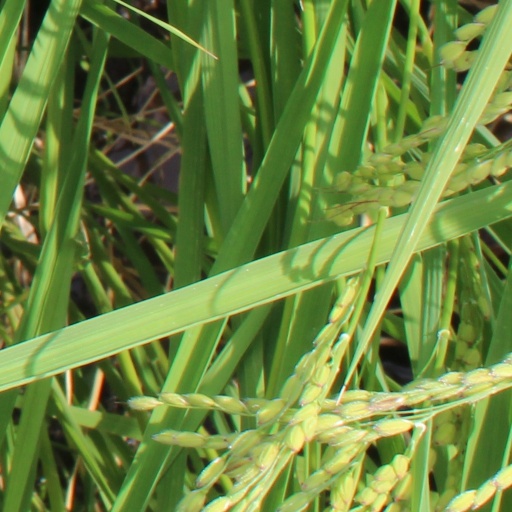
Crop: rice